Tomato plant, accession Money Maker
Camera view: vertical (180 deg); turntable rotation: 300 degrees
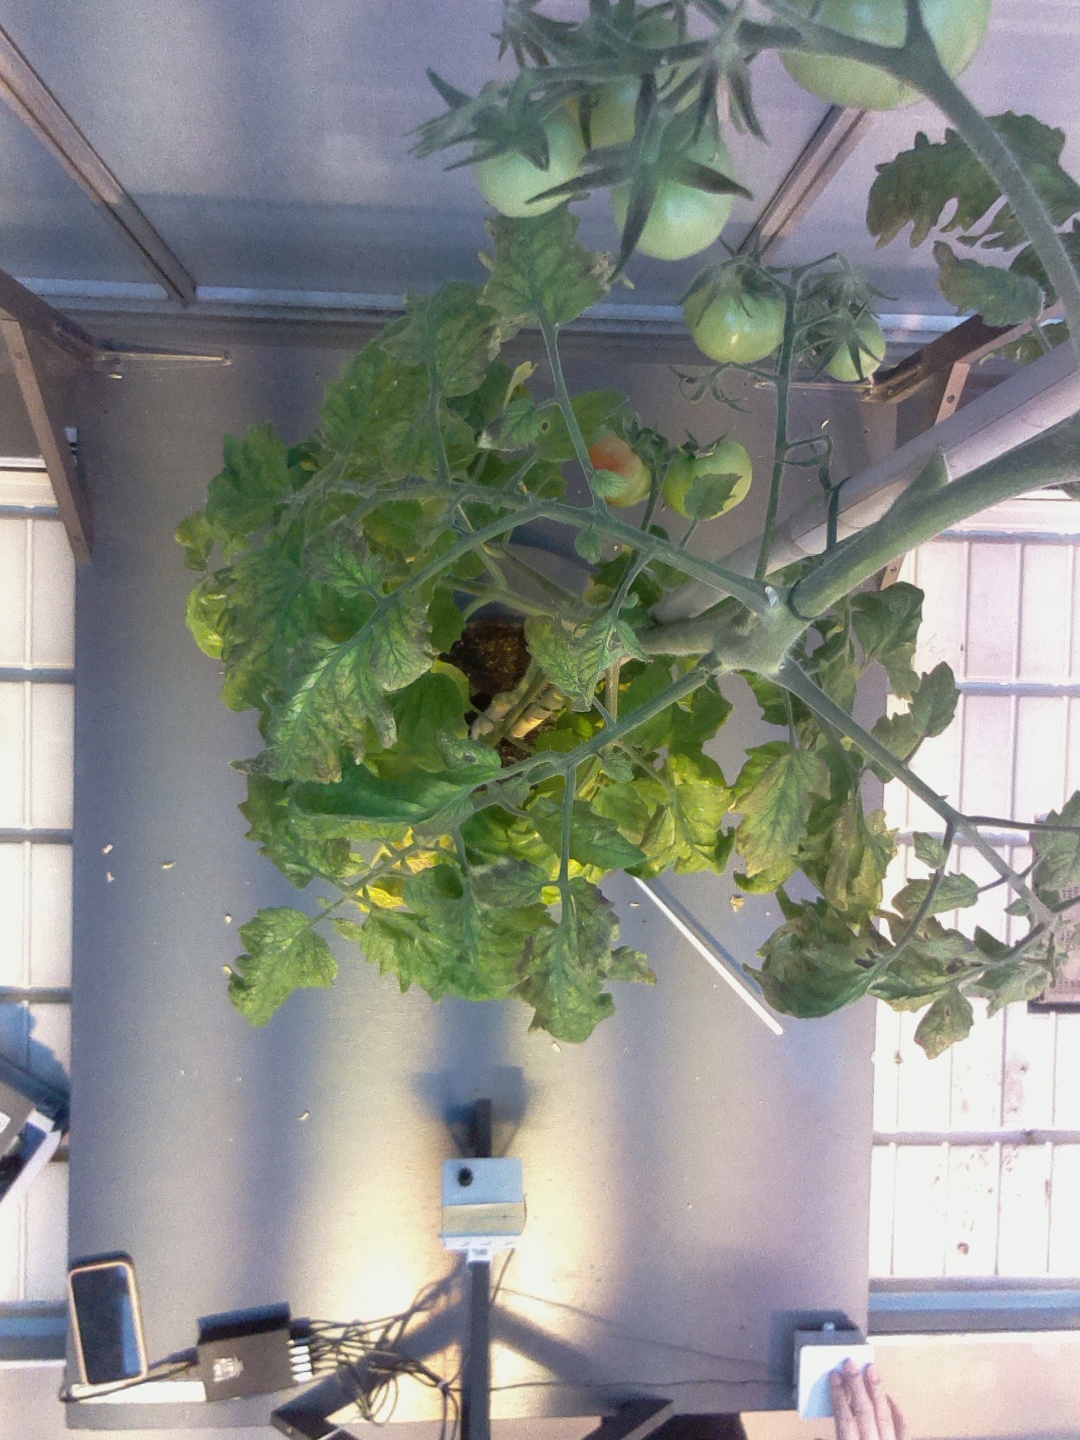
BBCH growth stage 80: fruits start showing typical ripe color (orange -> red)